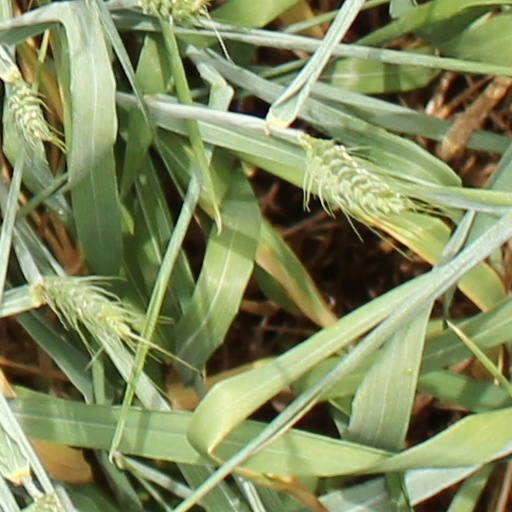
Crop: wheat